Abdel Halim Hafez

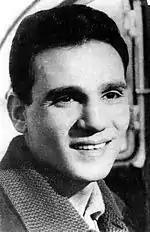
Abdel Halim Hafez

In collaboration with composer Mohammed Abdel Wahab, Abdel Halim went on to produce many popular love songs such as "Ahwak" ("I adore you")," Nebtedi Minen el Hekaya" ("Where should we start the story"), and "Fatet Ganbena"( "She passed by us"). Hafez also worked with Egyptian poet Mohamed Hamza on songs including "Zay el Hawa" ("It feels like love"), "Sawah" ("Wanderer"), "Hawel Teftekerni" ("Try to remember me"), "Aye Damiet Hozn" ("Any tear of sadness"), and "Maw'ood" ("Destined").